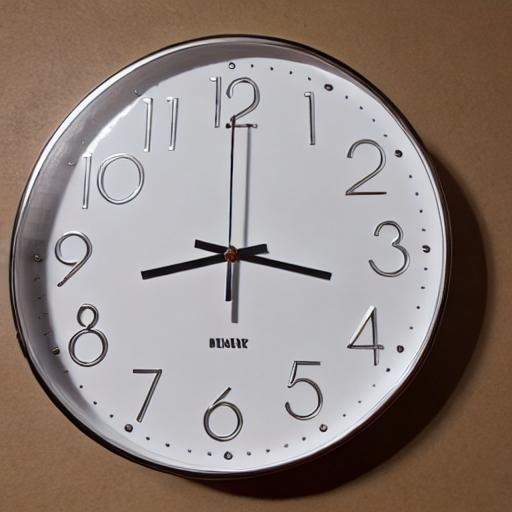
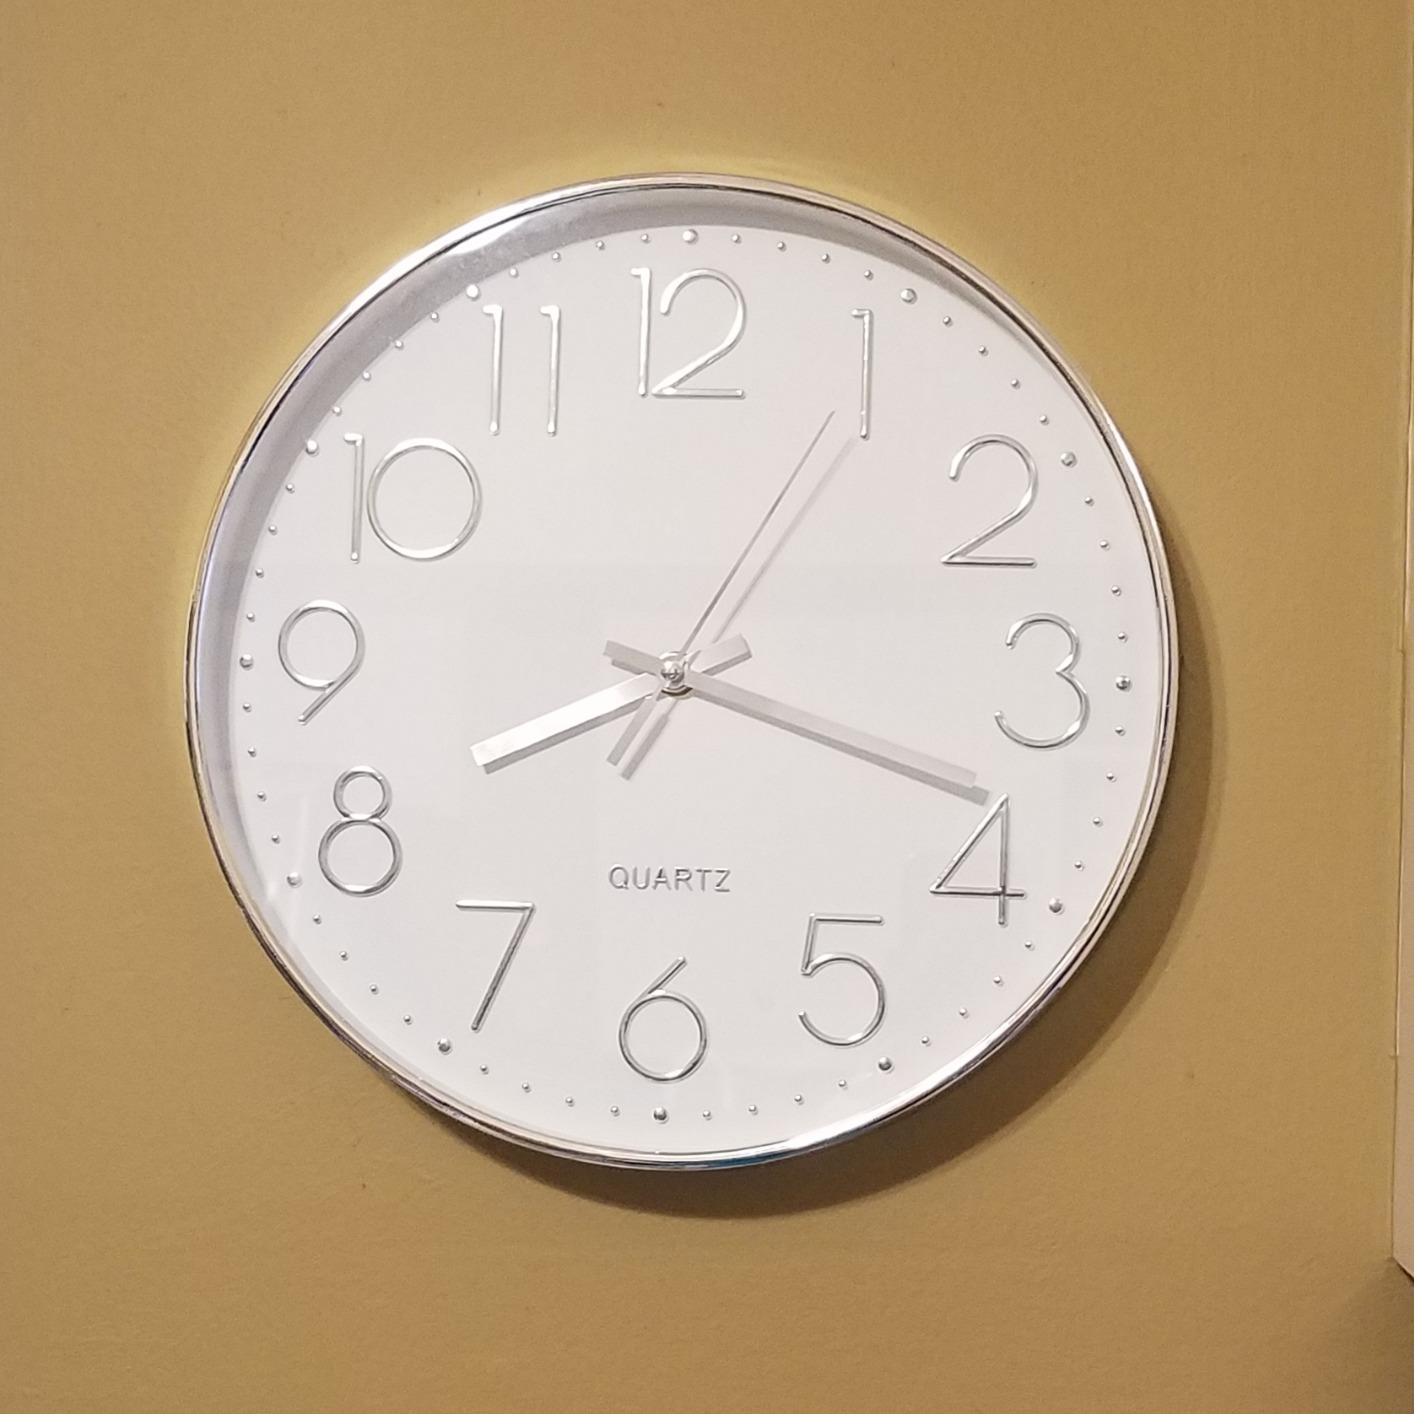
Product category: clock
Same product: no